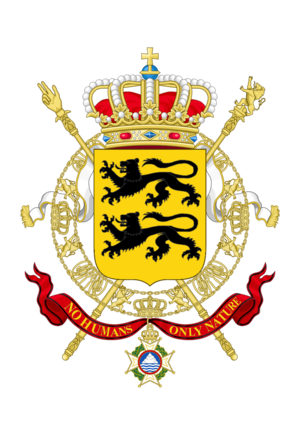
Le grand-duché de Flandrensis est une micronation revendiquant certains territoires en Antarctique, qui a été fondée en 2008 par le Belge Niels Vermeersch. Flandrensis n'est actuellement reconnu par aucun gouvernement ni aucun pays.